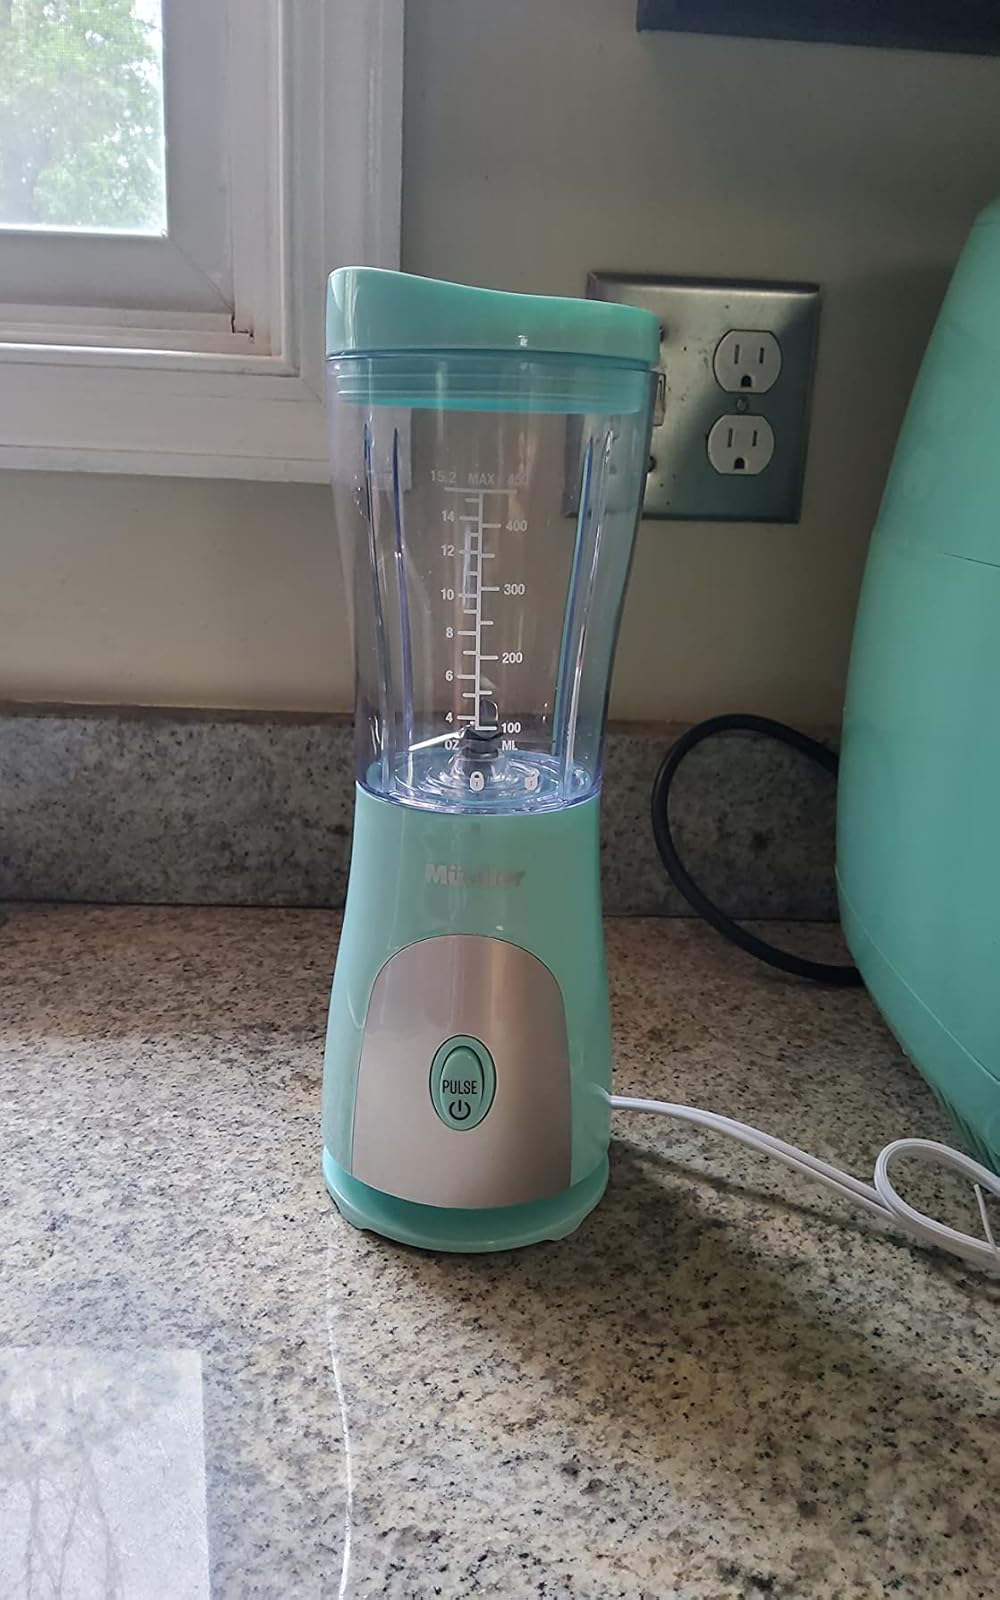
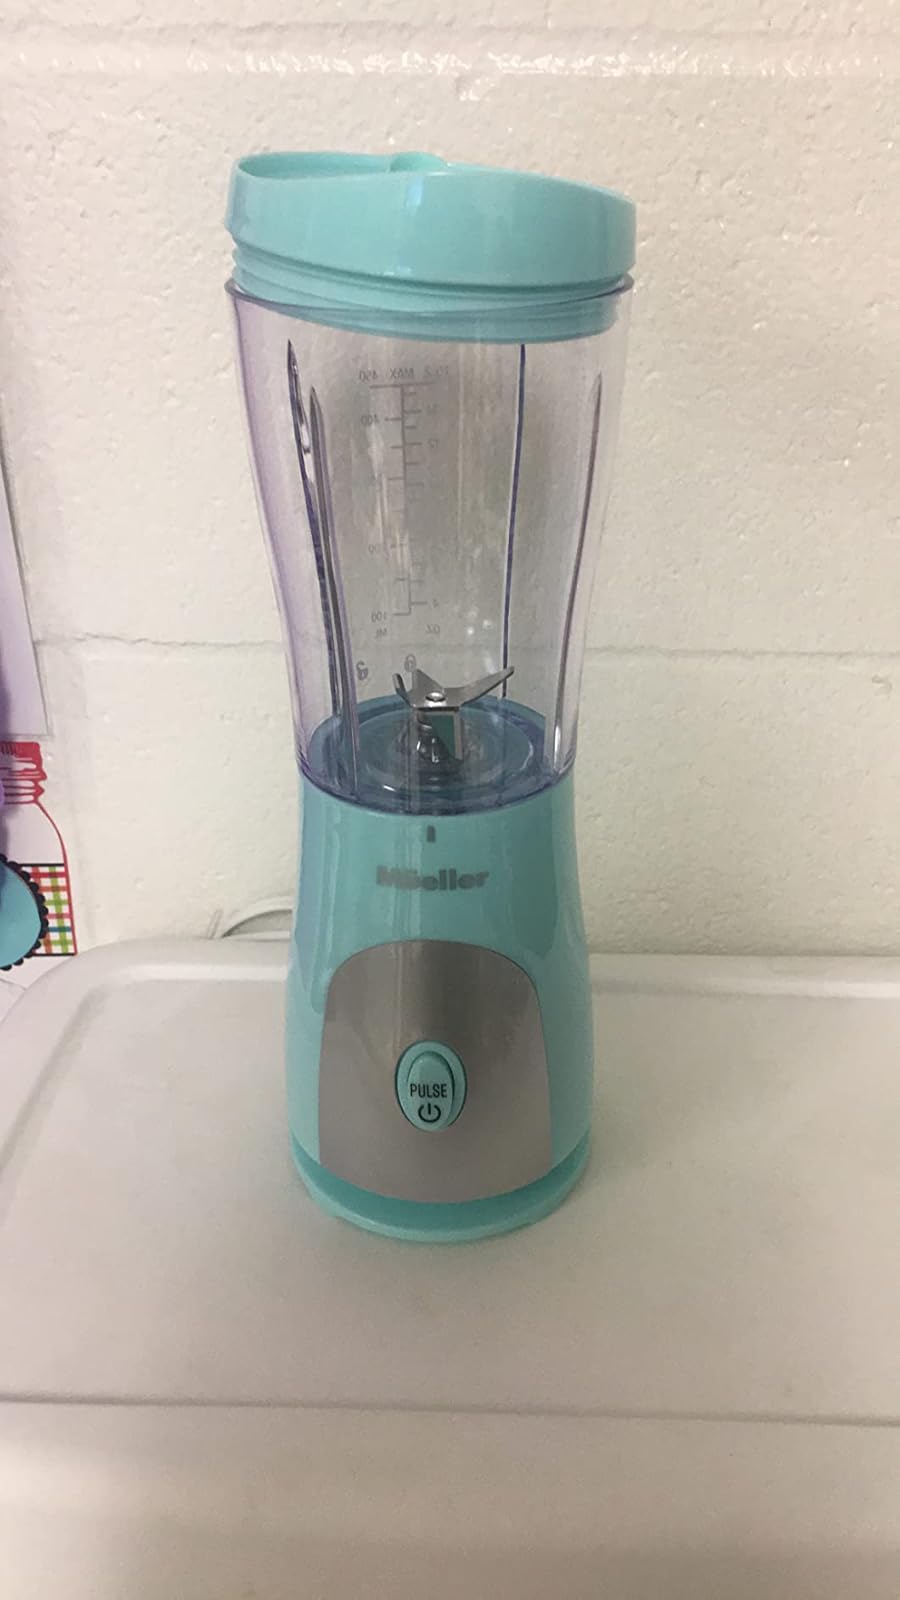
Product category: items_blender
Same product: yes